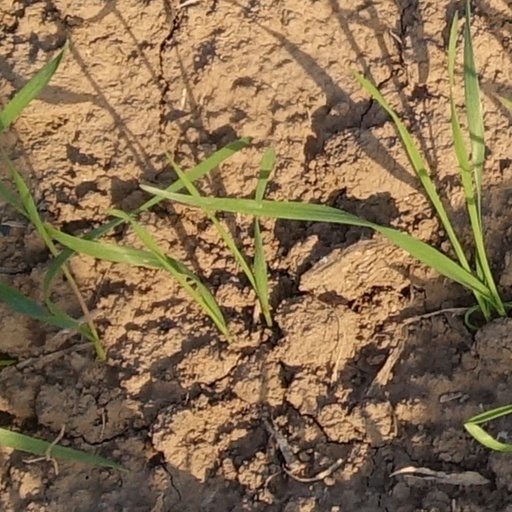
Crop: wheat